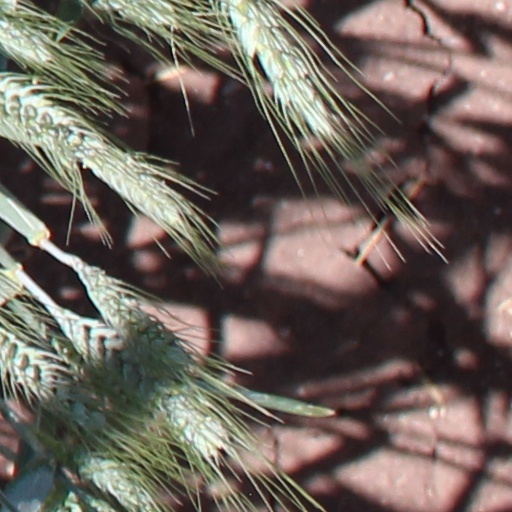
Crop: wheat